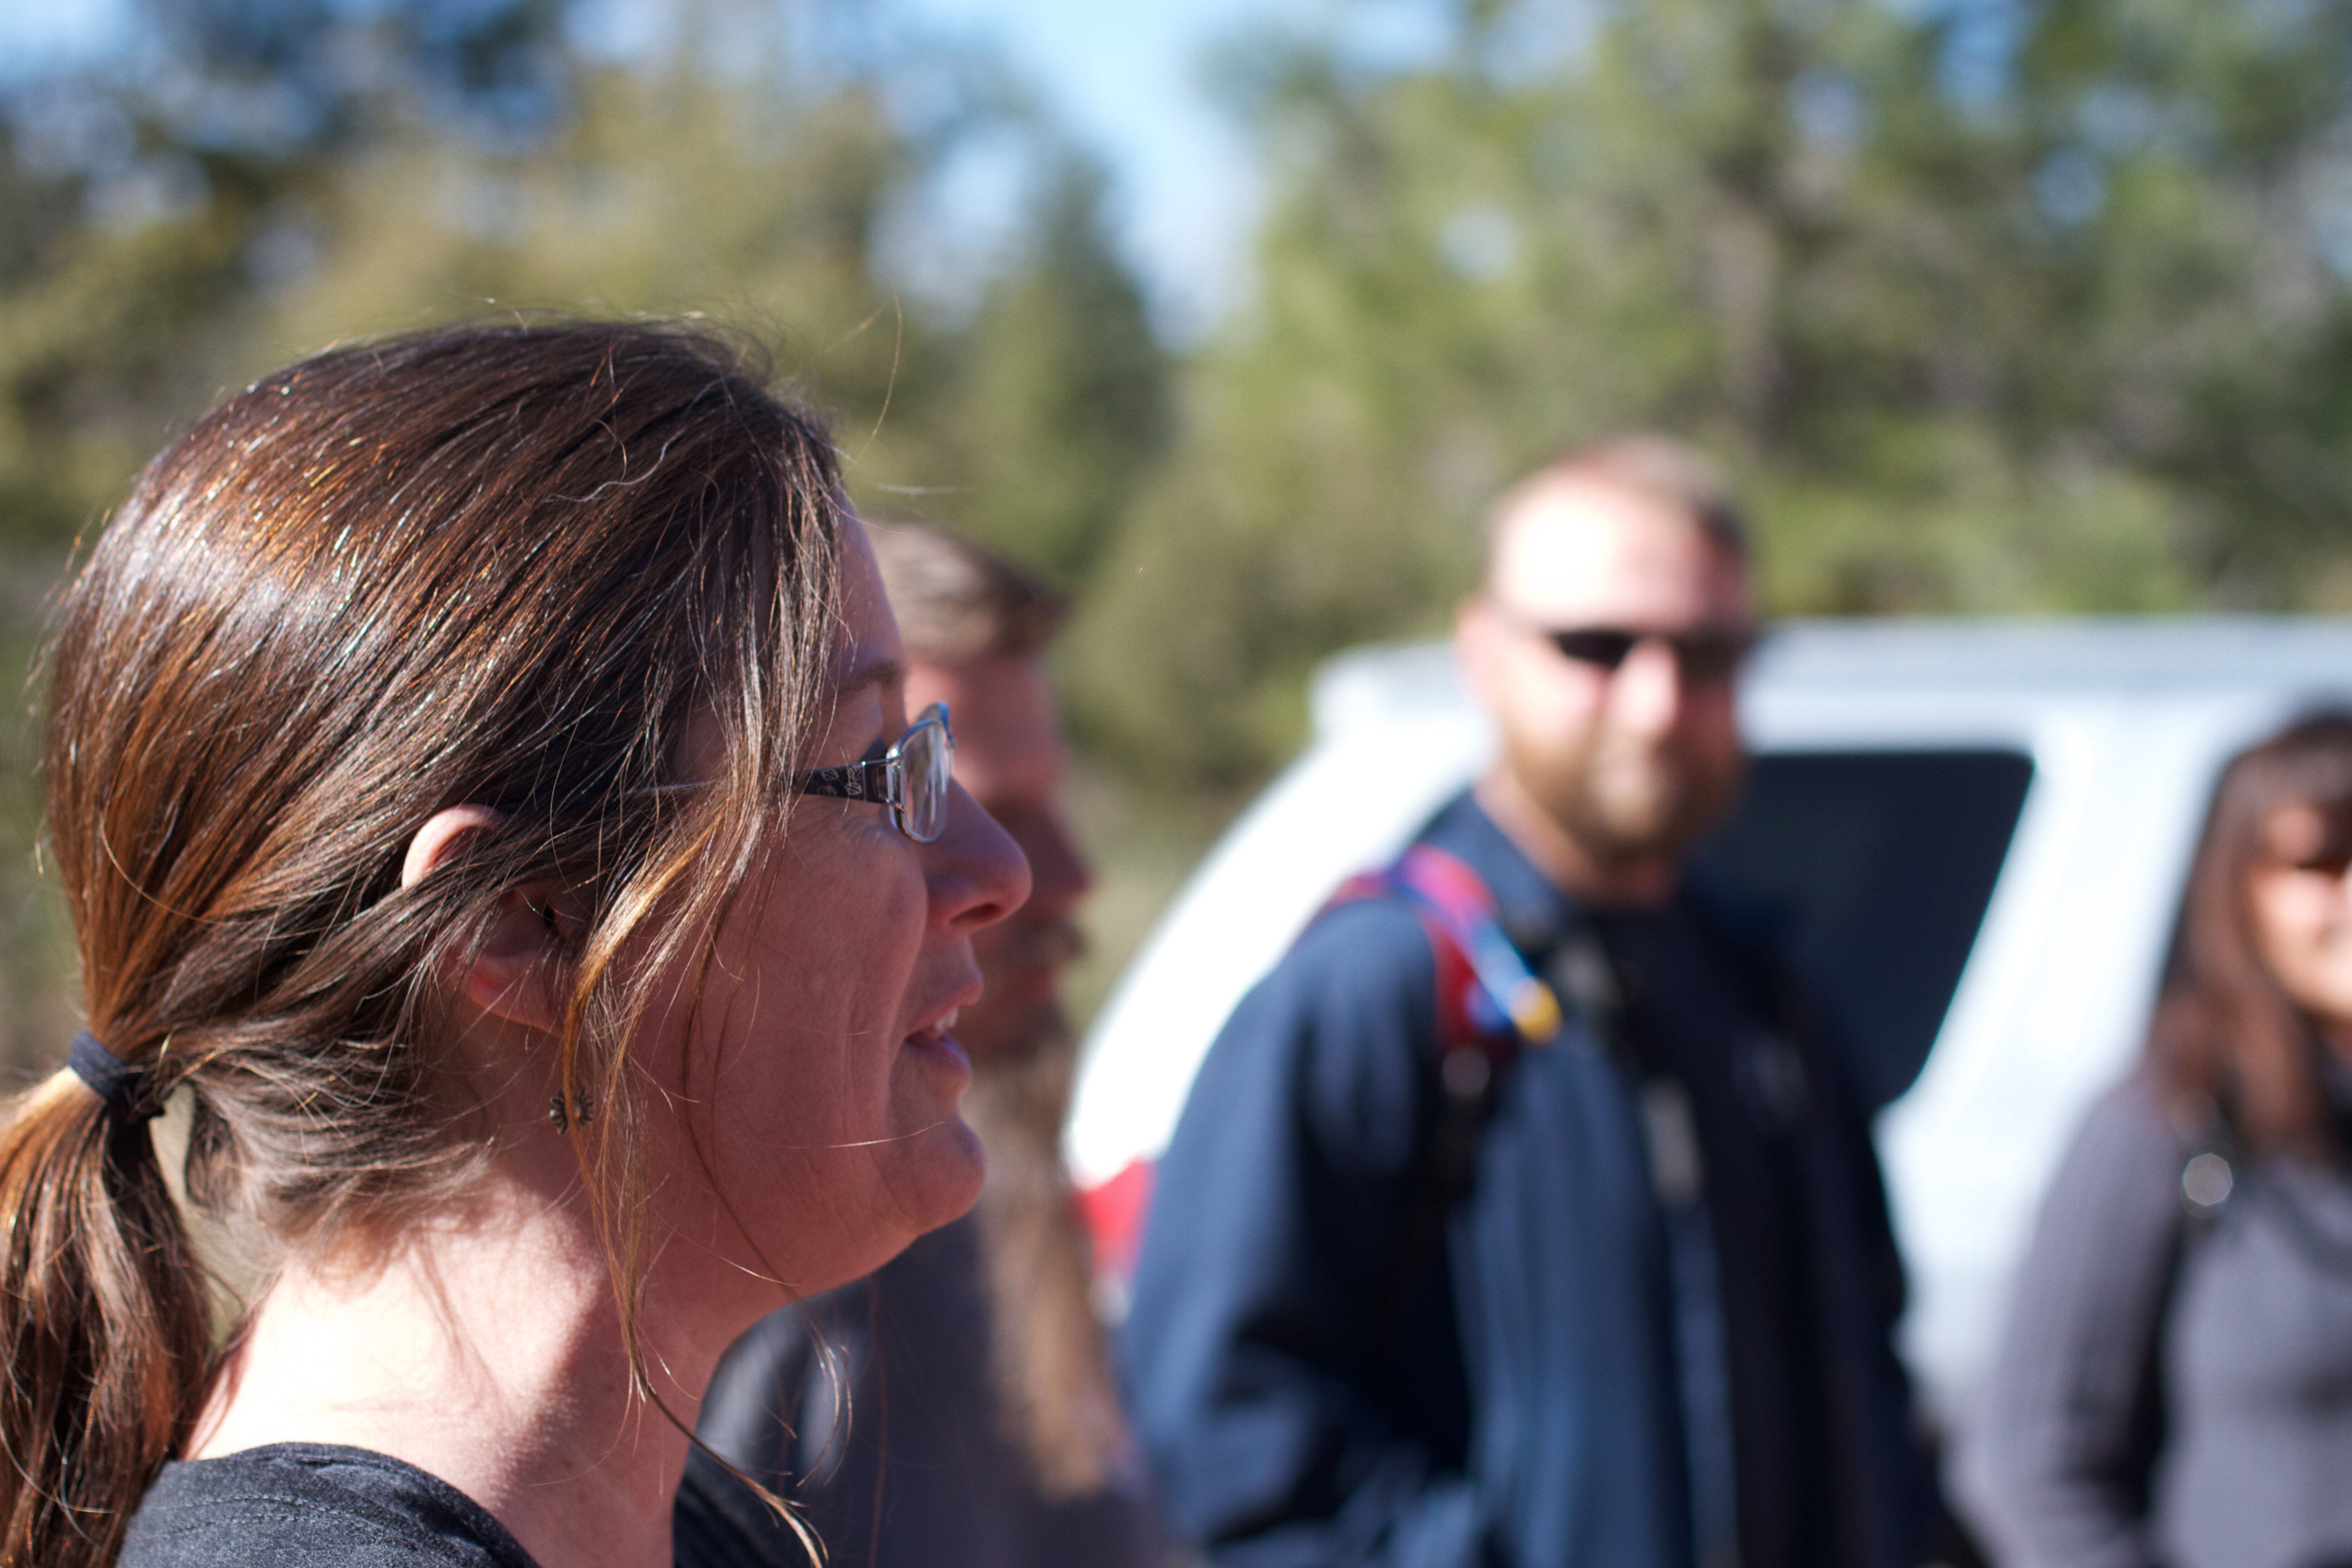
person, people, crowd, spring, stewsbrews